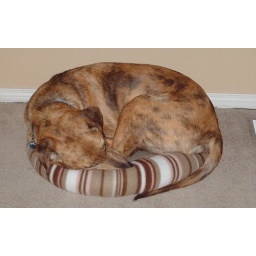
Dougal in cat bed